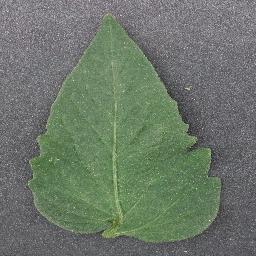
Label: Tomato___healthy